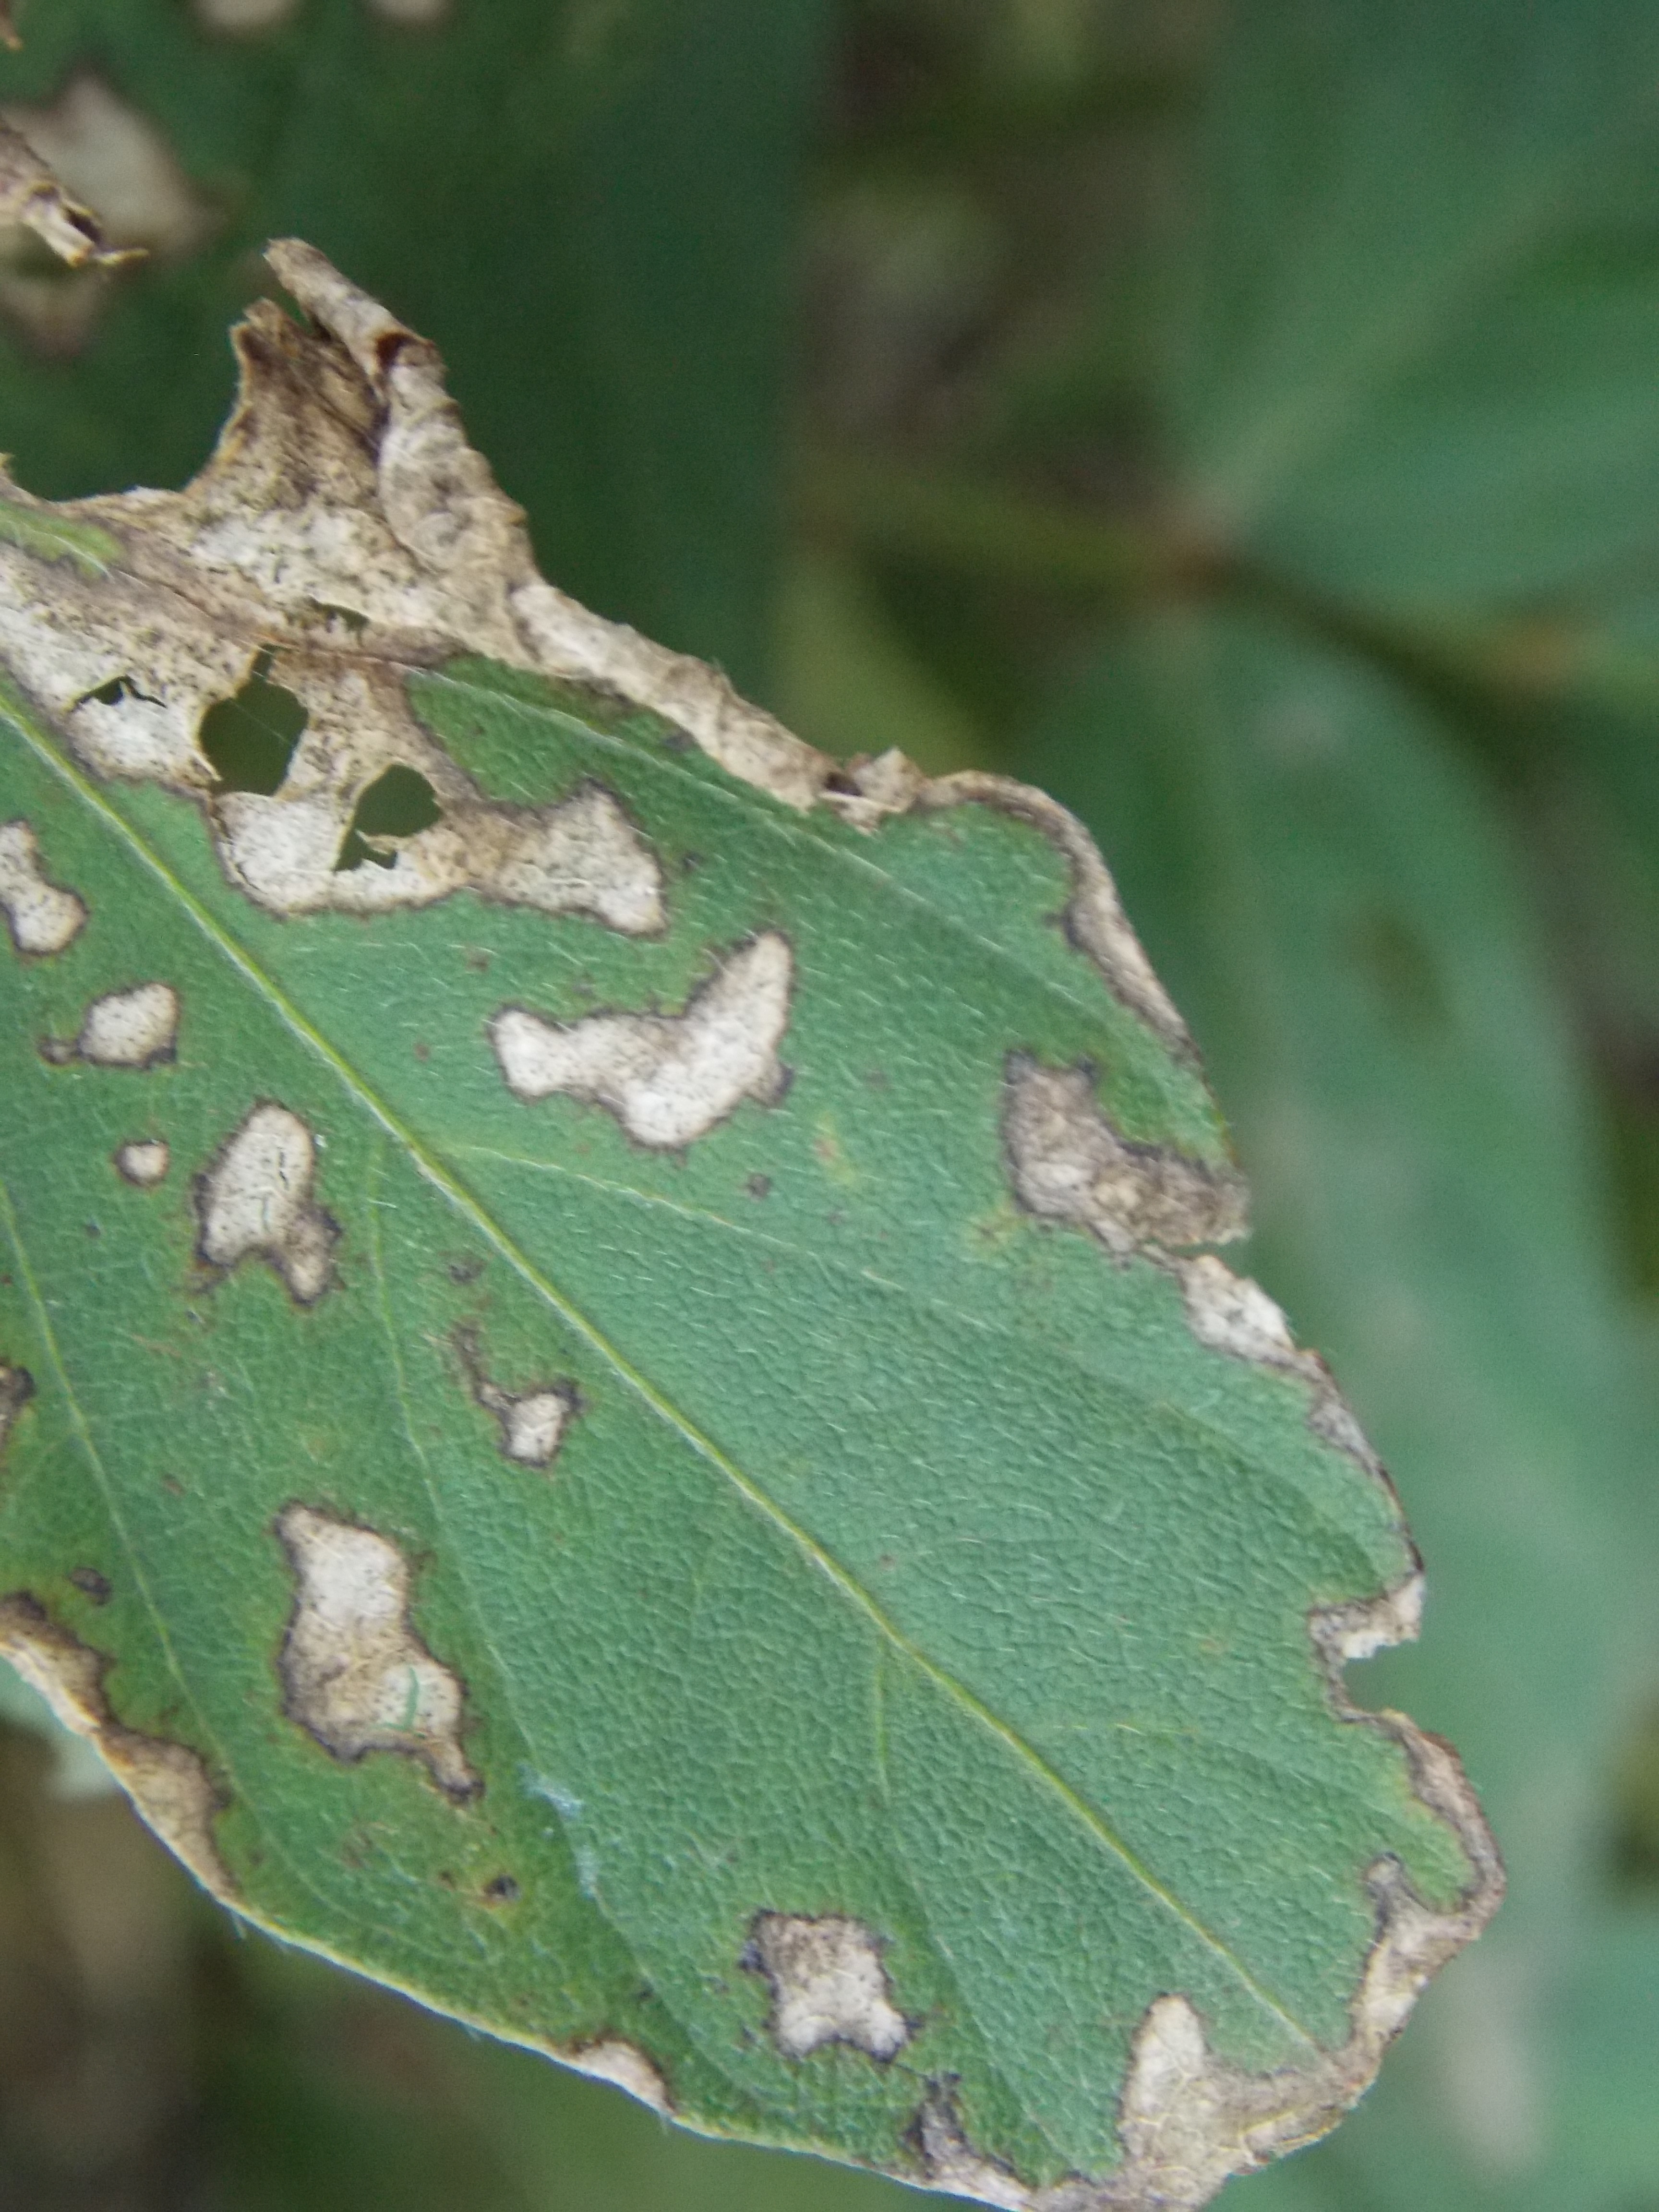
Label: Disease